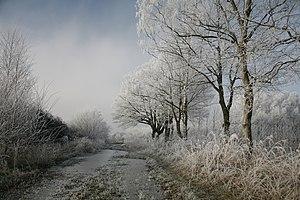
Givre ou gelée blanche sur la végétation par une froide journée d'hiver en Basse-Saxe (Allemagne).